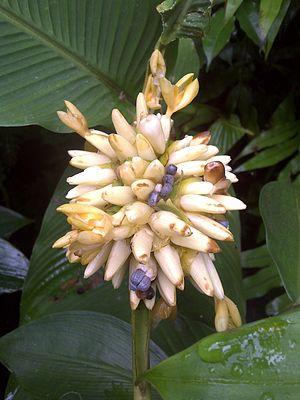
Calathea allouia, le topinambour de Cayenne ou topitambour est une espèce de plantes dicotylédones de la famille des Marantaceae, originaire d'Amérique tropicale.